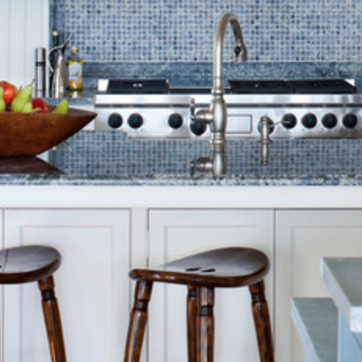
Material: polishedstone